Santissima Trinità dei Pellegrini, Naples

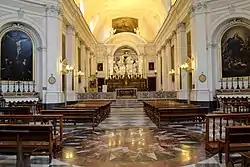
Sculptures round the high altar

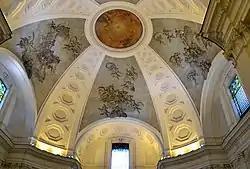
Dome.

The Santissima Trinità dei Pellegrini ("Most Holy Trinity of Pilgrims") is a church on via Portamedina in the historic city centre of Naples, Italy.